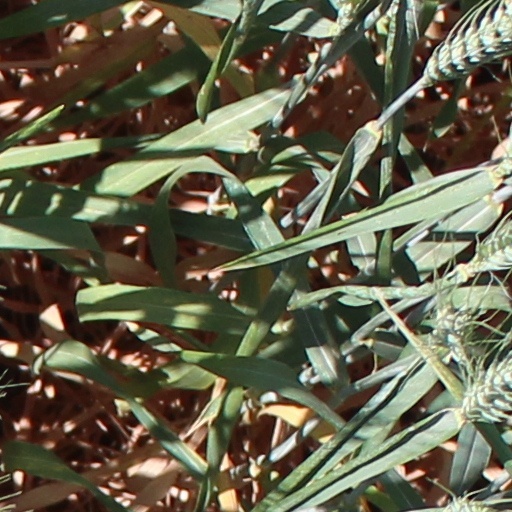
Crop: wheat